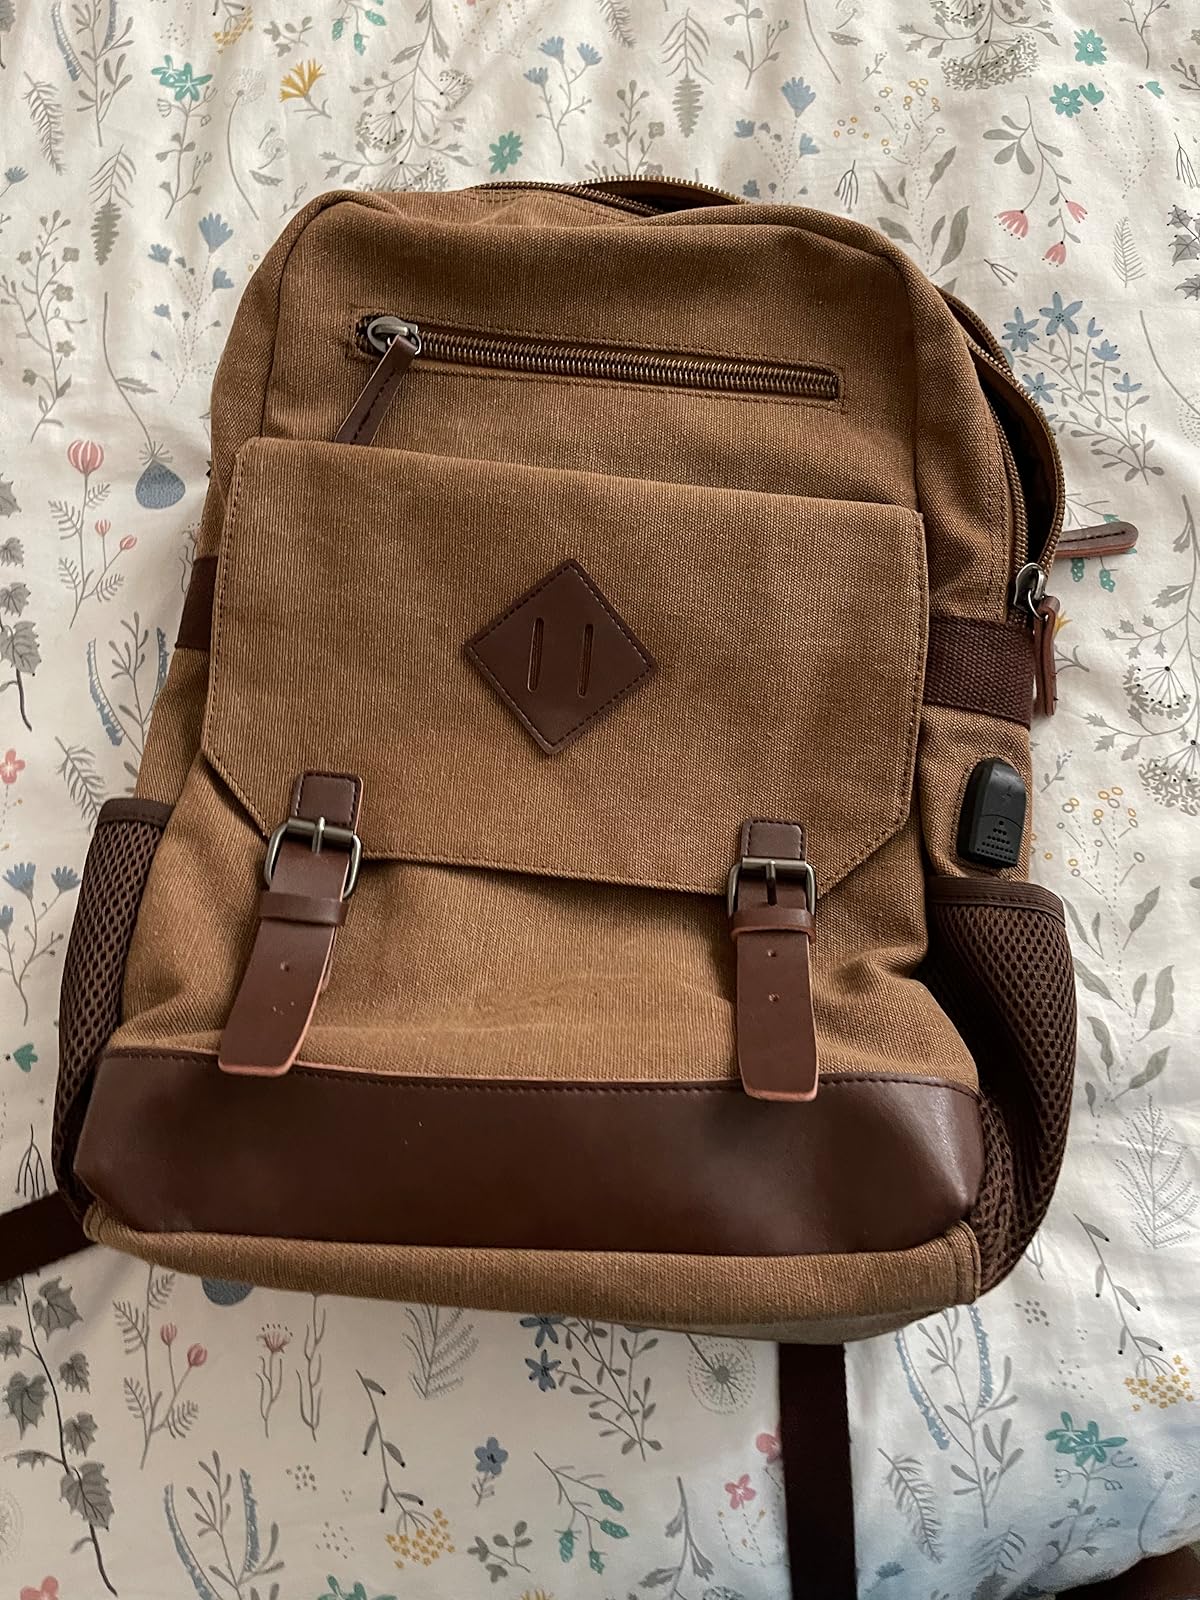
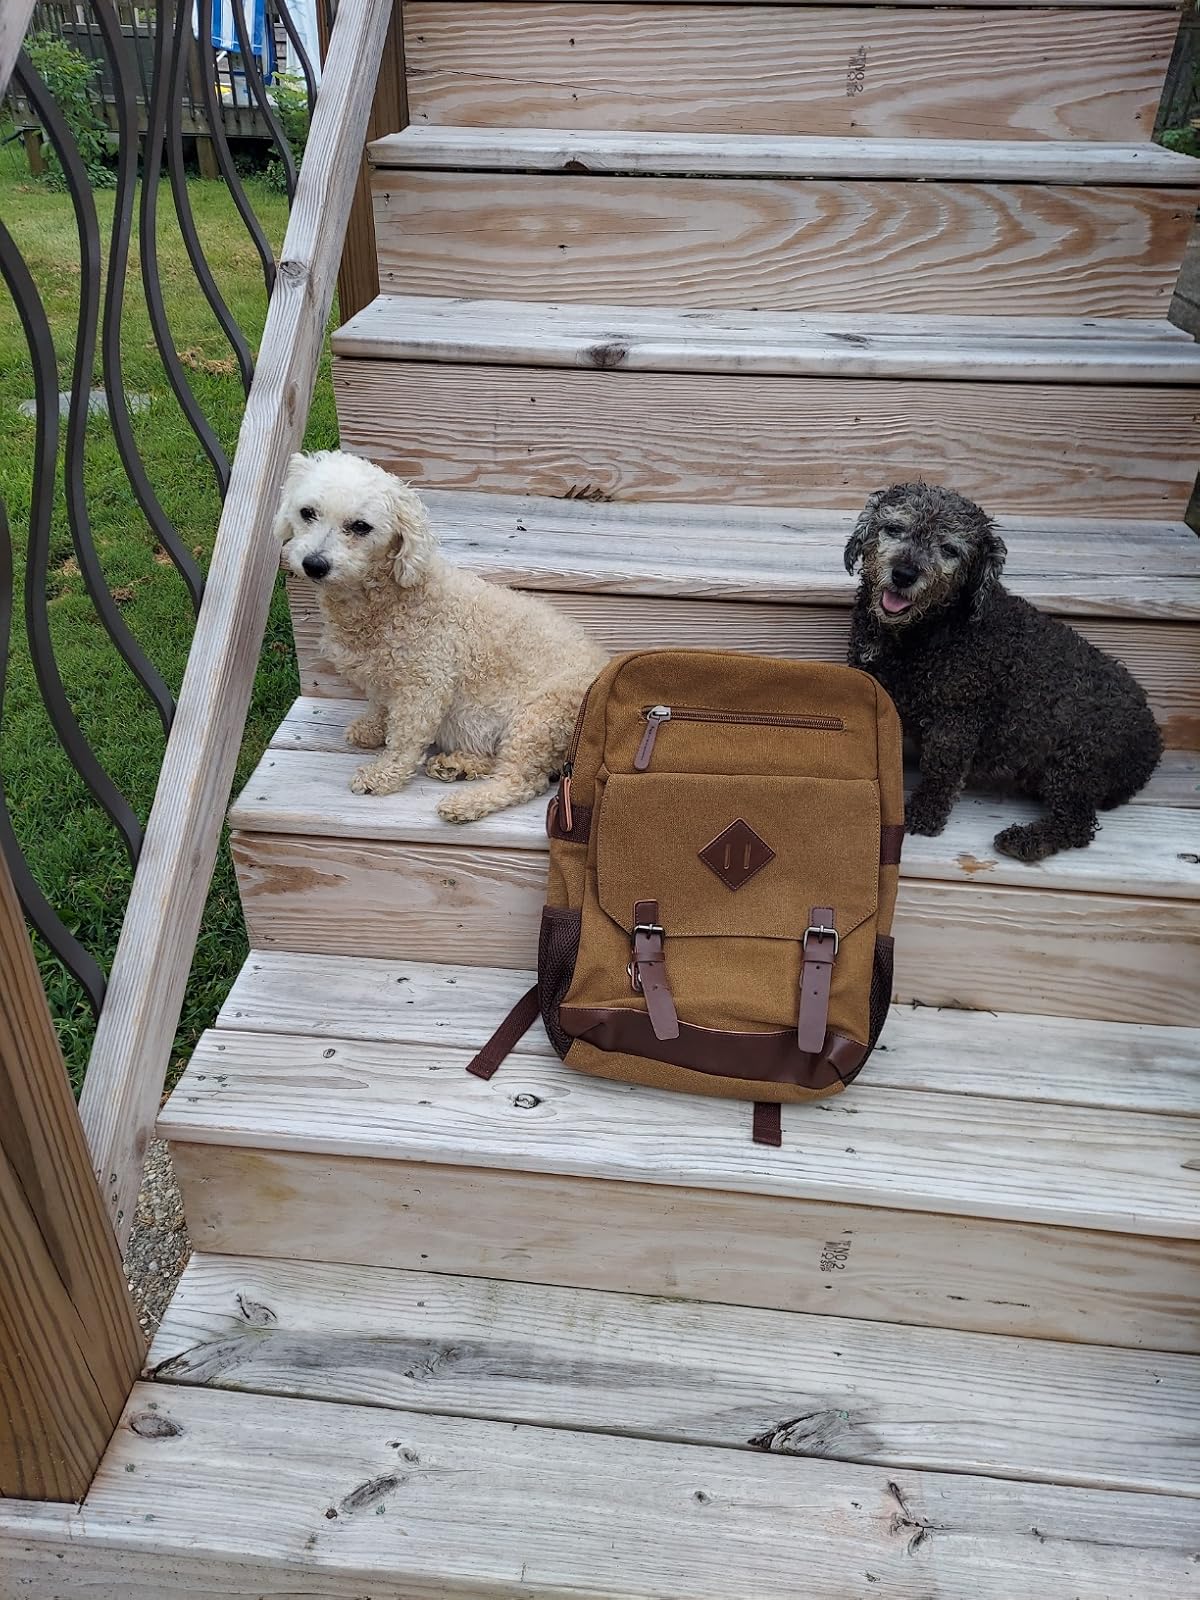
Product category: bag
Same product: yes